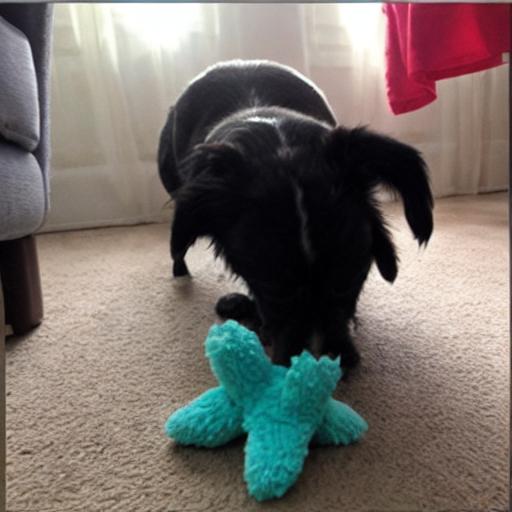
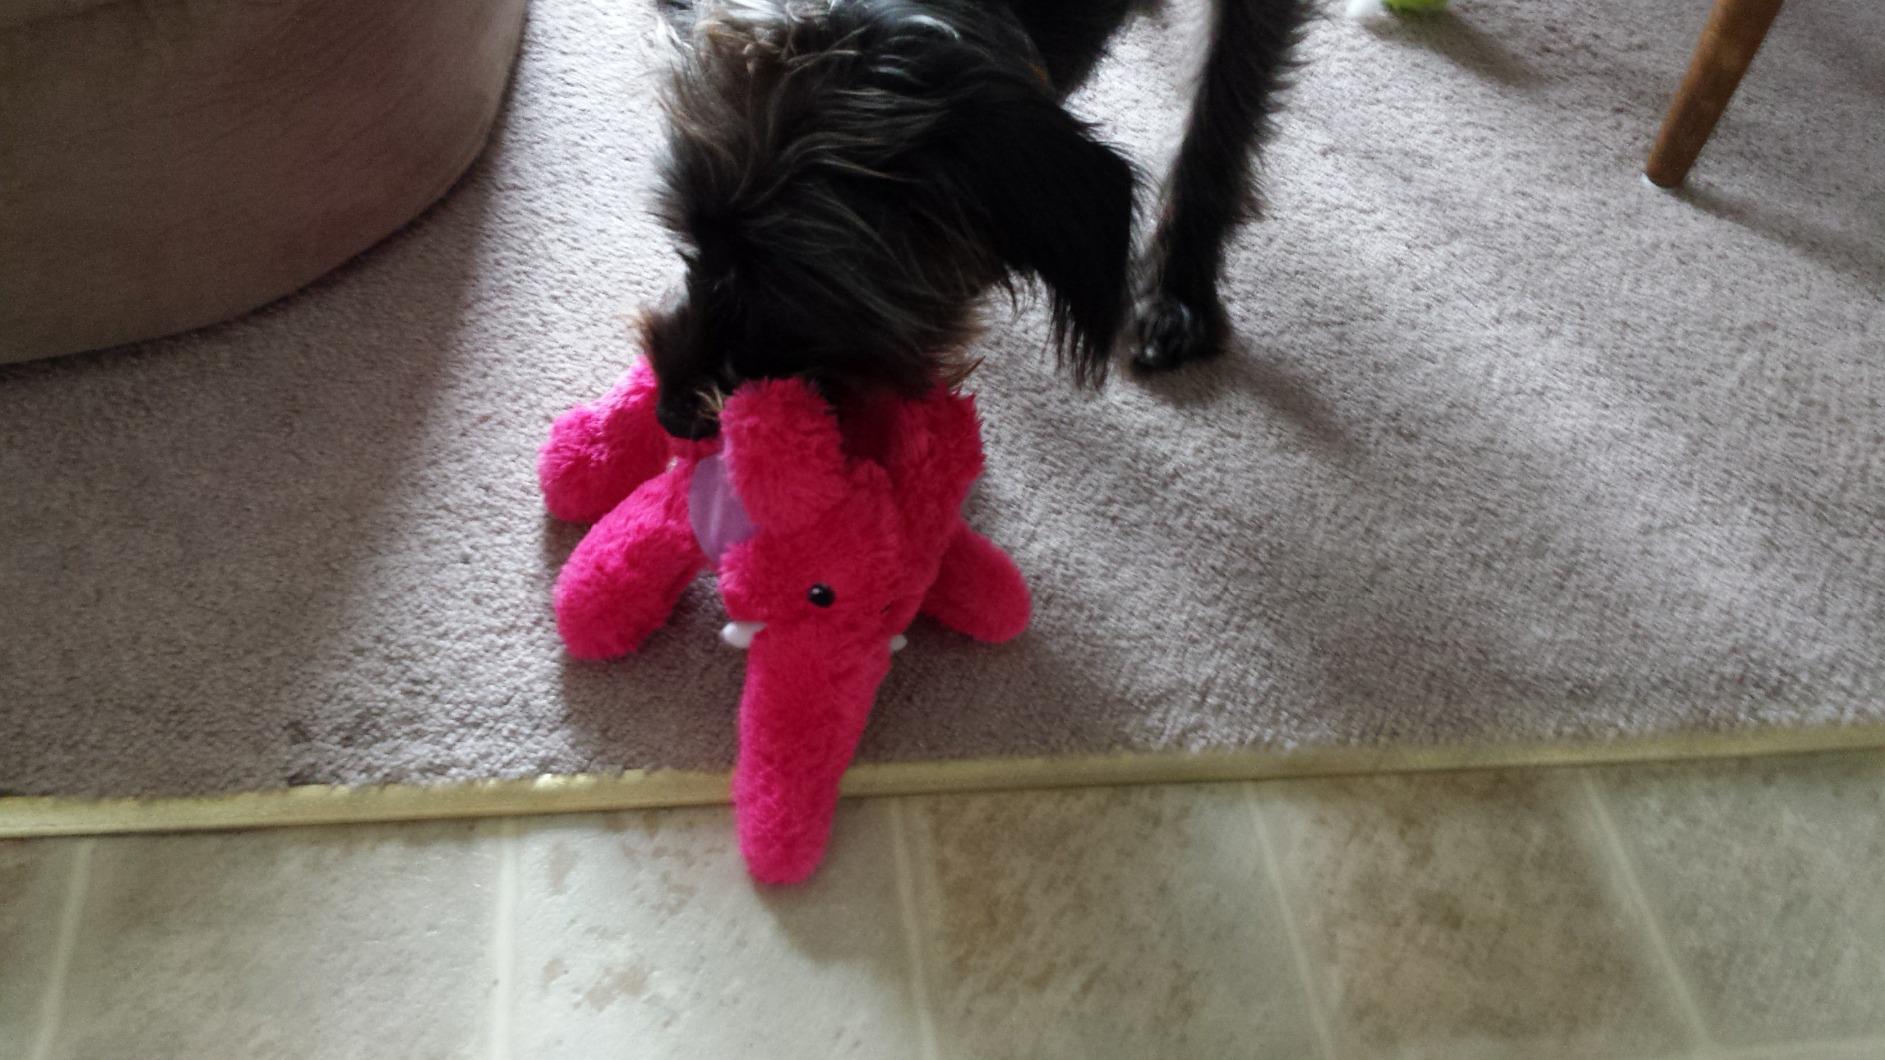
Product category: items_toy
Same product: no